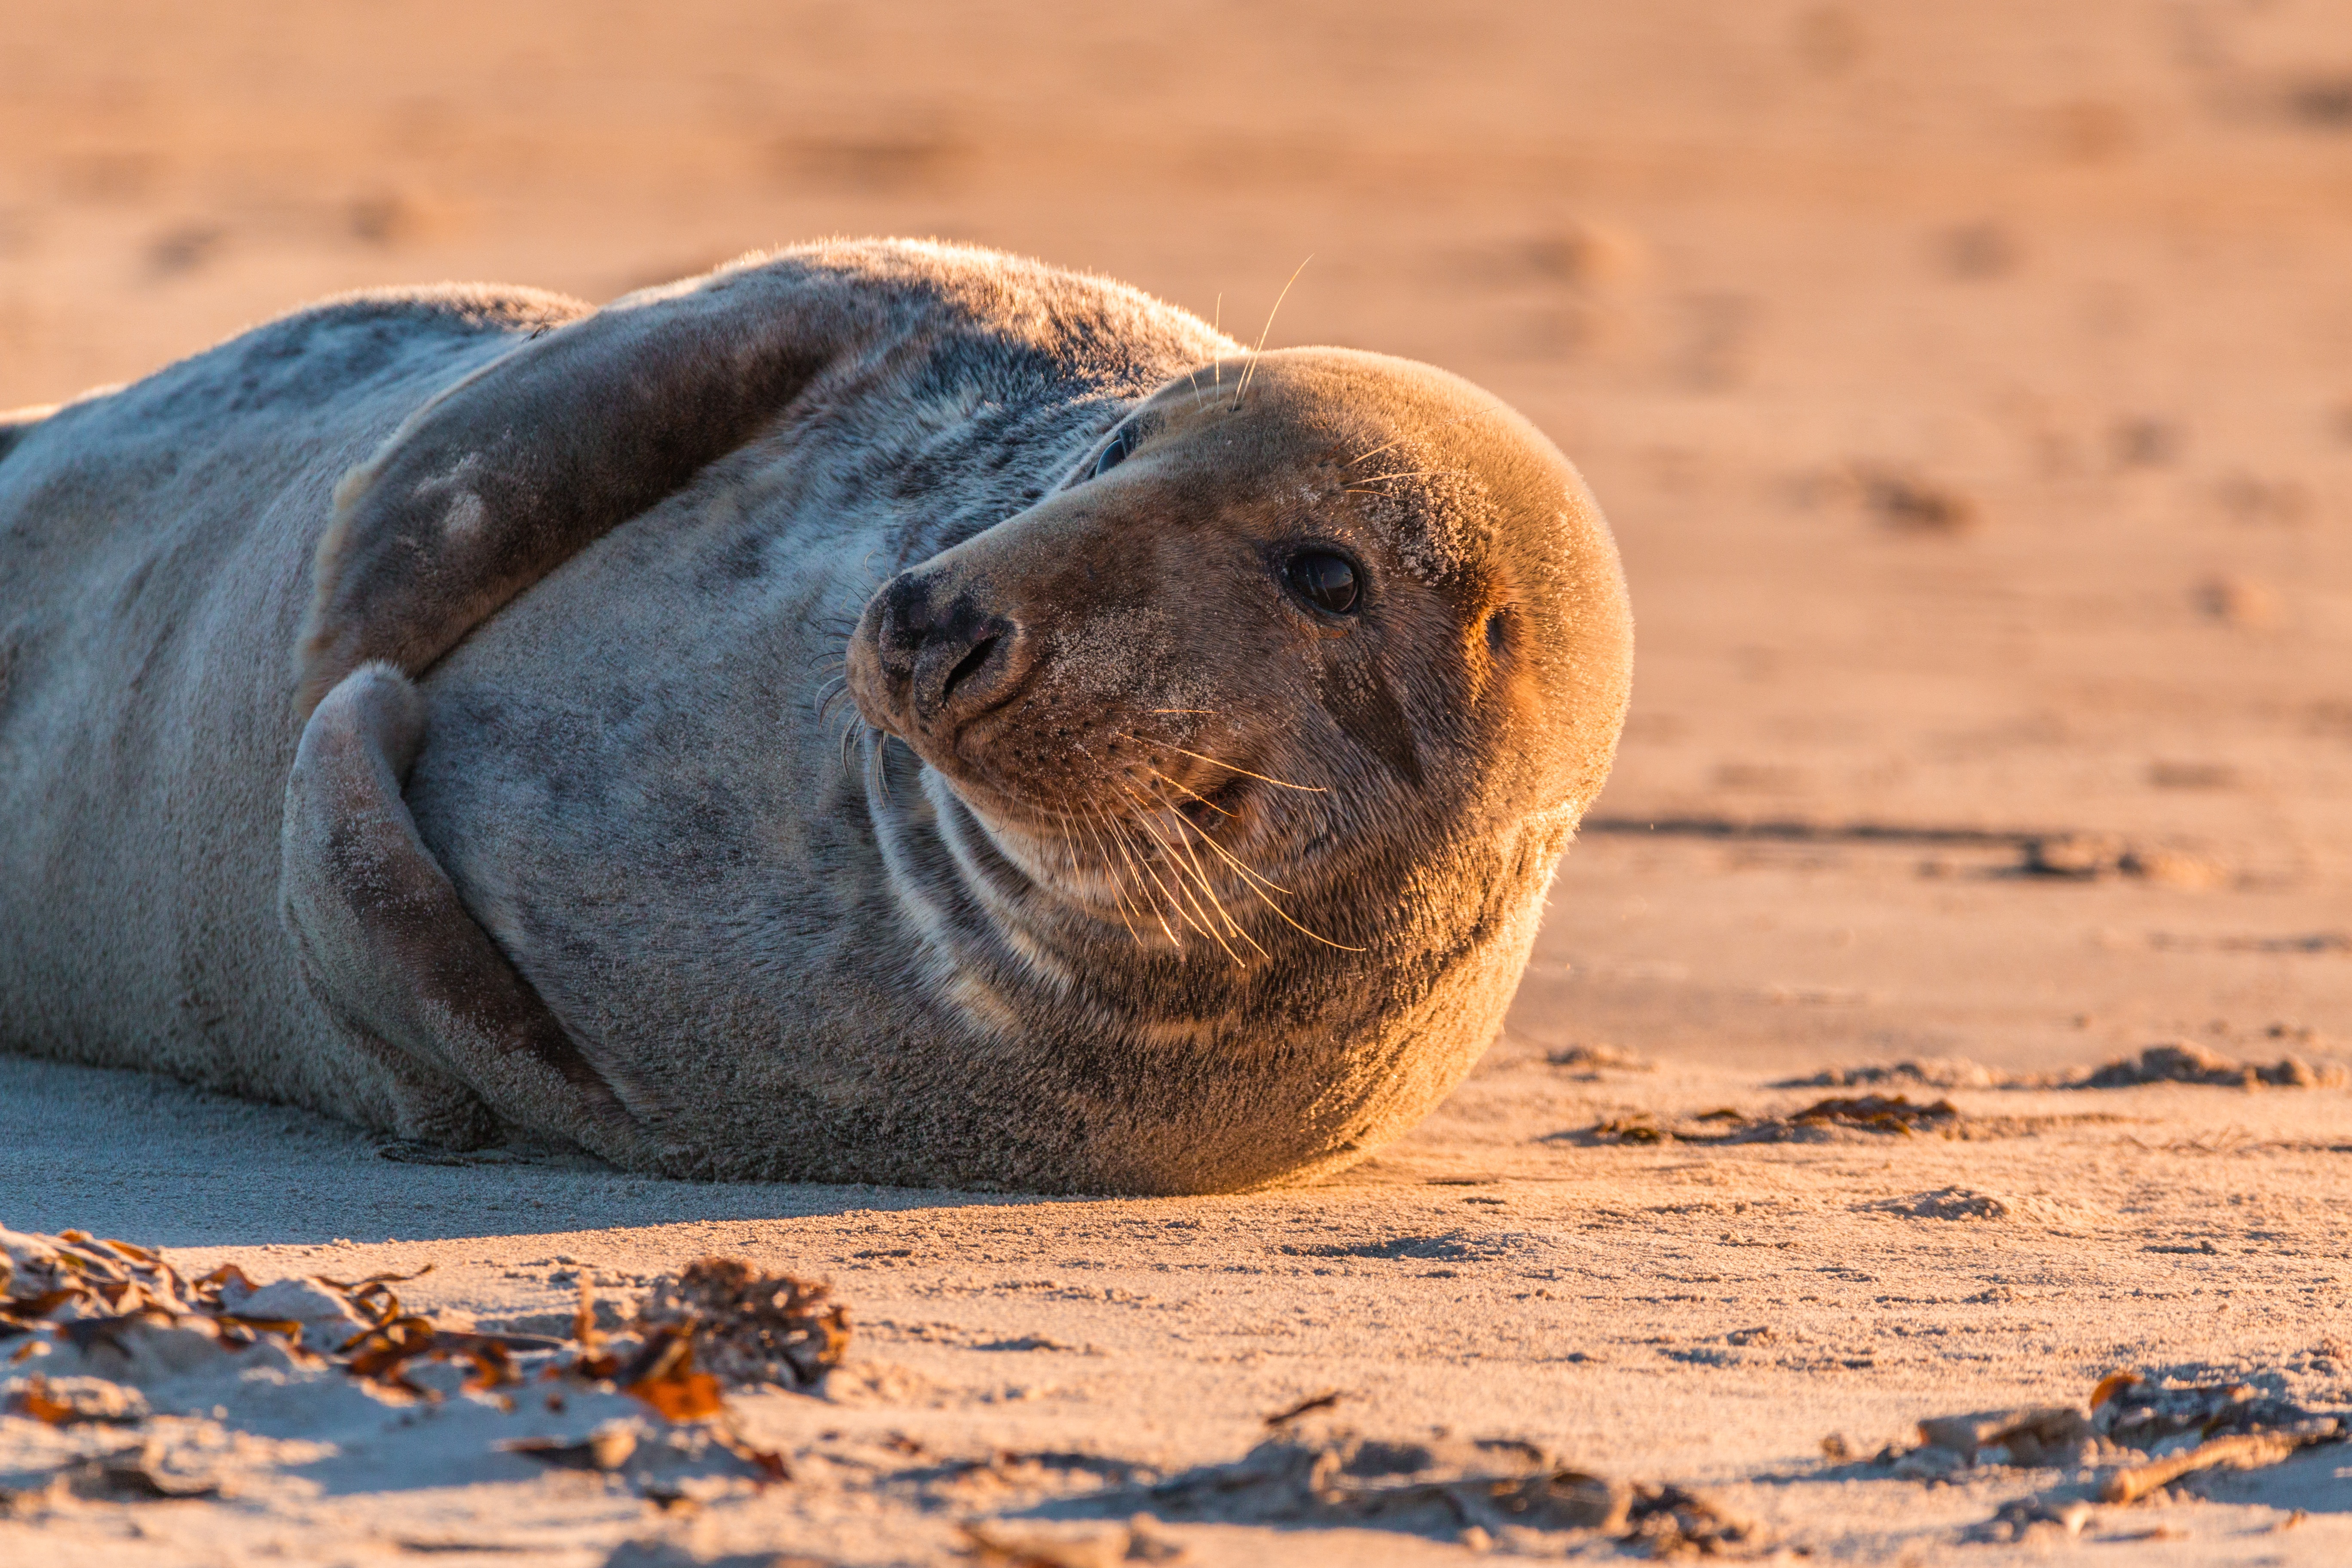
beach, sea, water, sand, dune, wildlife, island, mammal, fauna, crawl, snout, seals, north sea, meeresbewohner, organism, harbor seal, helgoland, sea island, robbe, grey seal, halichoerus grypus, marine mammal, terrestrial animal